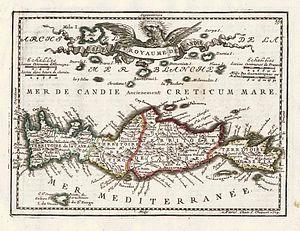
La Crète est la principale île grecque et également l'une des plus méridionales de Grèce. Elle représente une des frontières symboliques entre l'Occident et l'Orient.